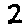
Label: 2